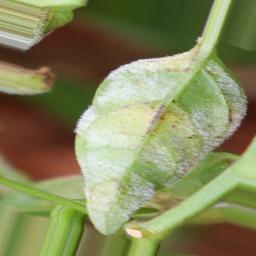
Label: powdery mildew